Fiji crested iguana

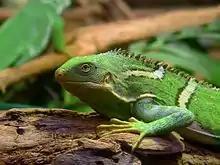
In the Melbourne Zoo

Fiji crested iguanas are predominantly herbivorous feeding on the leaves, fruits, shoots, and flowers from trees and shrubs. These iguanas eat both the new leaves and the large flowers from trees and shrubs. Hence, it is restricted and limited to tropical dry forests and similar habitats on islands in western Fiji. Furthermore, the Fiji crested iguanas particularly have a preference for sweet hibiscus flowers of the "Vau" tree ("Hibiscus tiliaceus"). The vau tree is one of the species of trees where they spend most of their time residing. Fiji crested iguanas do not display any major or significant seasonal shifts, sex differences, or age-class differences in their diet patterns. Moreover, scientists have observed captive hatchlings even eating insects; nonetheless, adults will not.